Pan-Slavic language

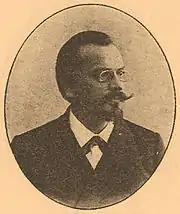
Vsevolod Cheshikhin (1865–1934)

"Neposlava" was an unpublished project, created by the Russian writer, publicist and music critic Vsevolod Yevgrafovich Cheshikhin (Всеволод Евграфович Чешихин) in Nizhny Novgorod, Russia. It was based on a system created by him in 1913 to construct zonal languages based on Esperanto affixes which are used with national roots and called it . According to that principle, he created Neposlava ("Slavic Nepo"), a Nepo-language based on Russian, Polish, Czech and Serbian lexicon, in 1915 or 1916. It is unknown how elaborated this language project really was. He also used this system to construct other "new Esperantoes" based on Latin-Romance and Germanic languages.